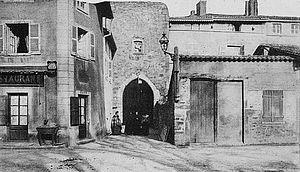
Dictionnaire illustré des communes du département du Rhône. Tome 1 / par MM. E. de Rolland et D. Clouzet.
Chasselay est une commune française, située dans le département du Rhône en région Auvergne-Rhône-Alpes.